Elizabeth Dobson Altemus

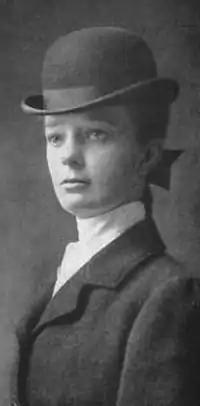
Bessie Dobson Altemus, in riding gear, from a 1903 publication.

Elizabeth Altemus Eastman ( Dobson; February 7, 1874 – August 4, 1947) was a Philadelphia socialite and political organizer, "an effective influence for progress and betterment in the civic, social, and political affairs of Philadelphia."